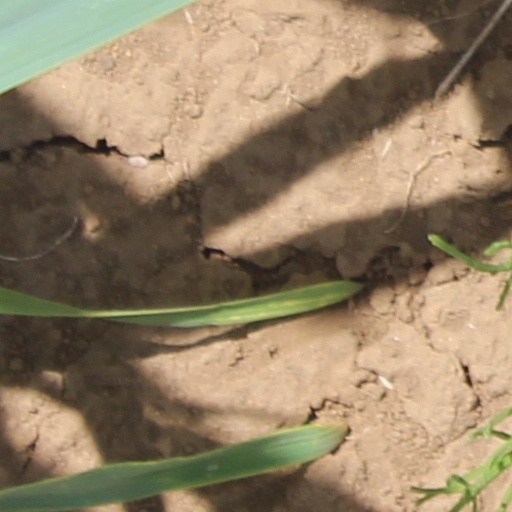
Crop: wheat